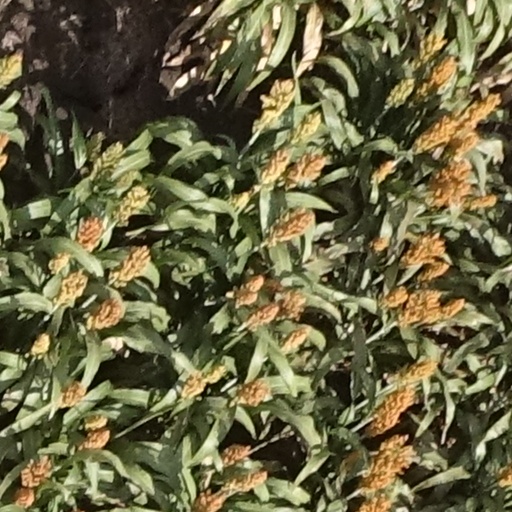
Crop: sorghum